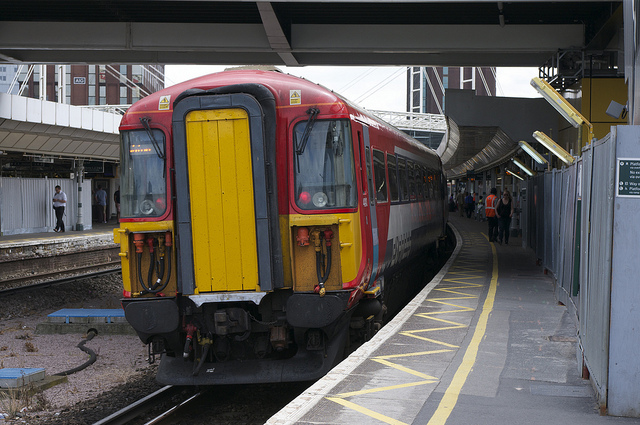
A train is waiting in the station.

A train pulling into a station or taking off from a station.

a train in station moving besides the buildings

The train is stopping on the railroad tracks.

A red and yellow train is next to passenger loading.